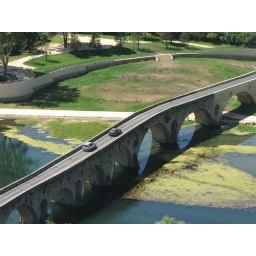
Over river orb in Beziers, from cathedral tower